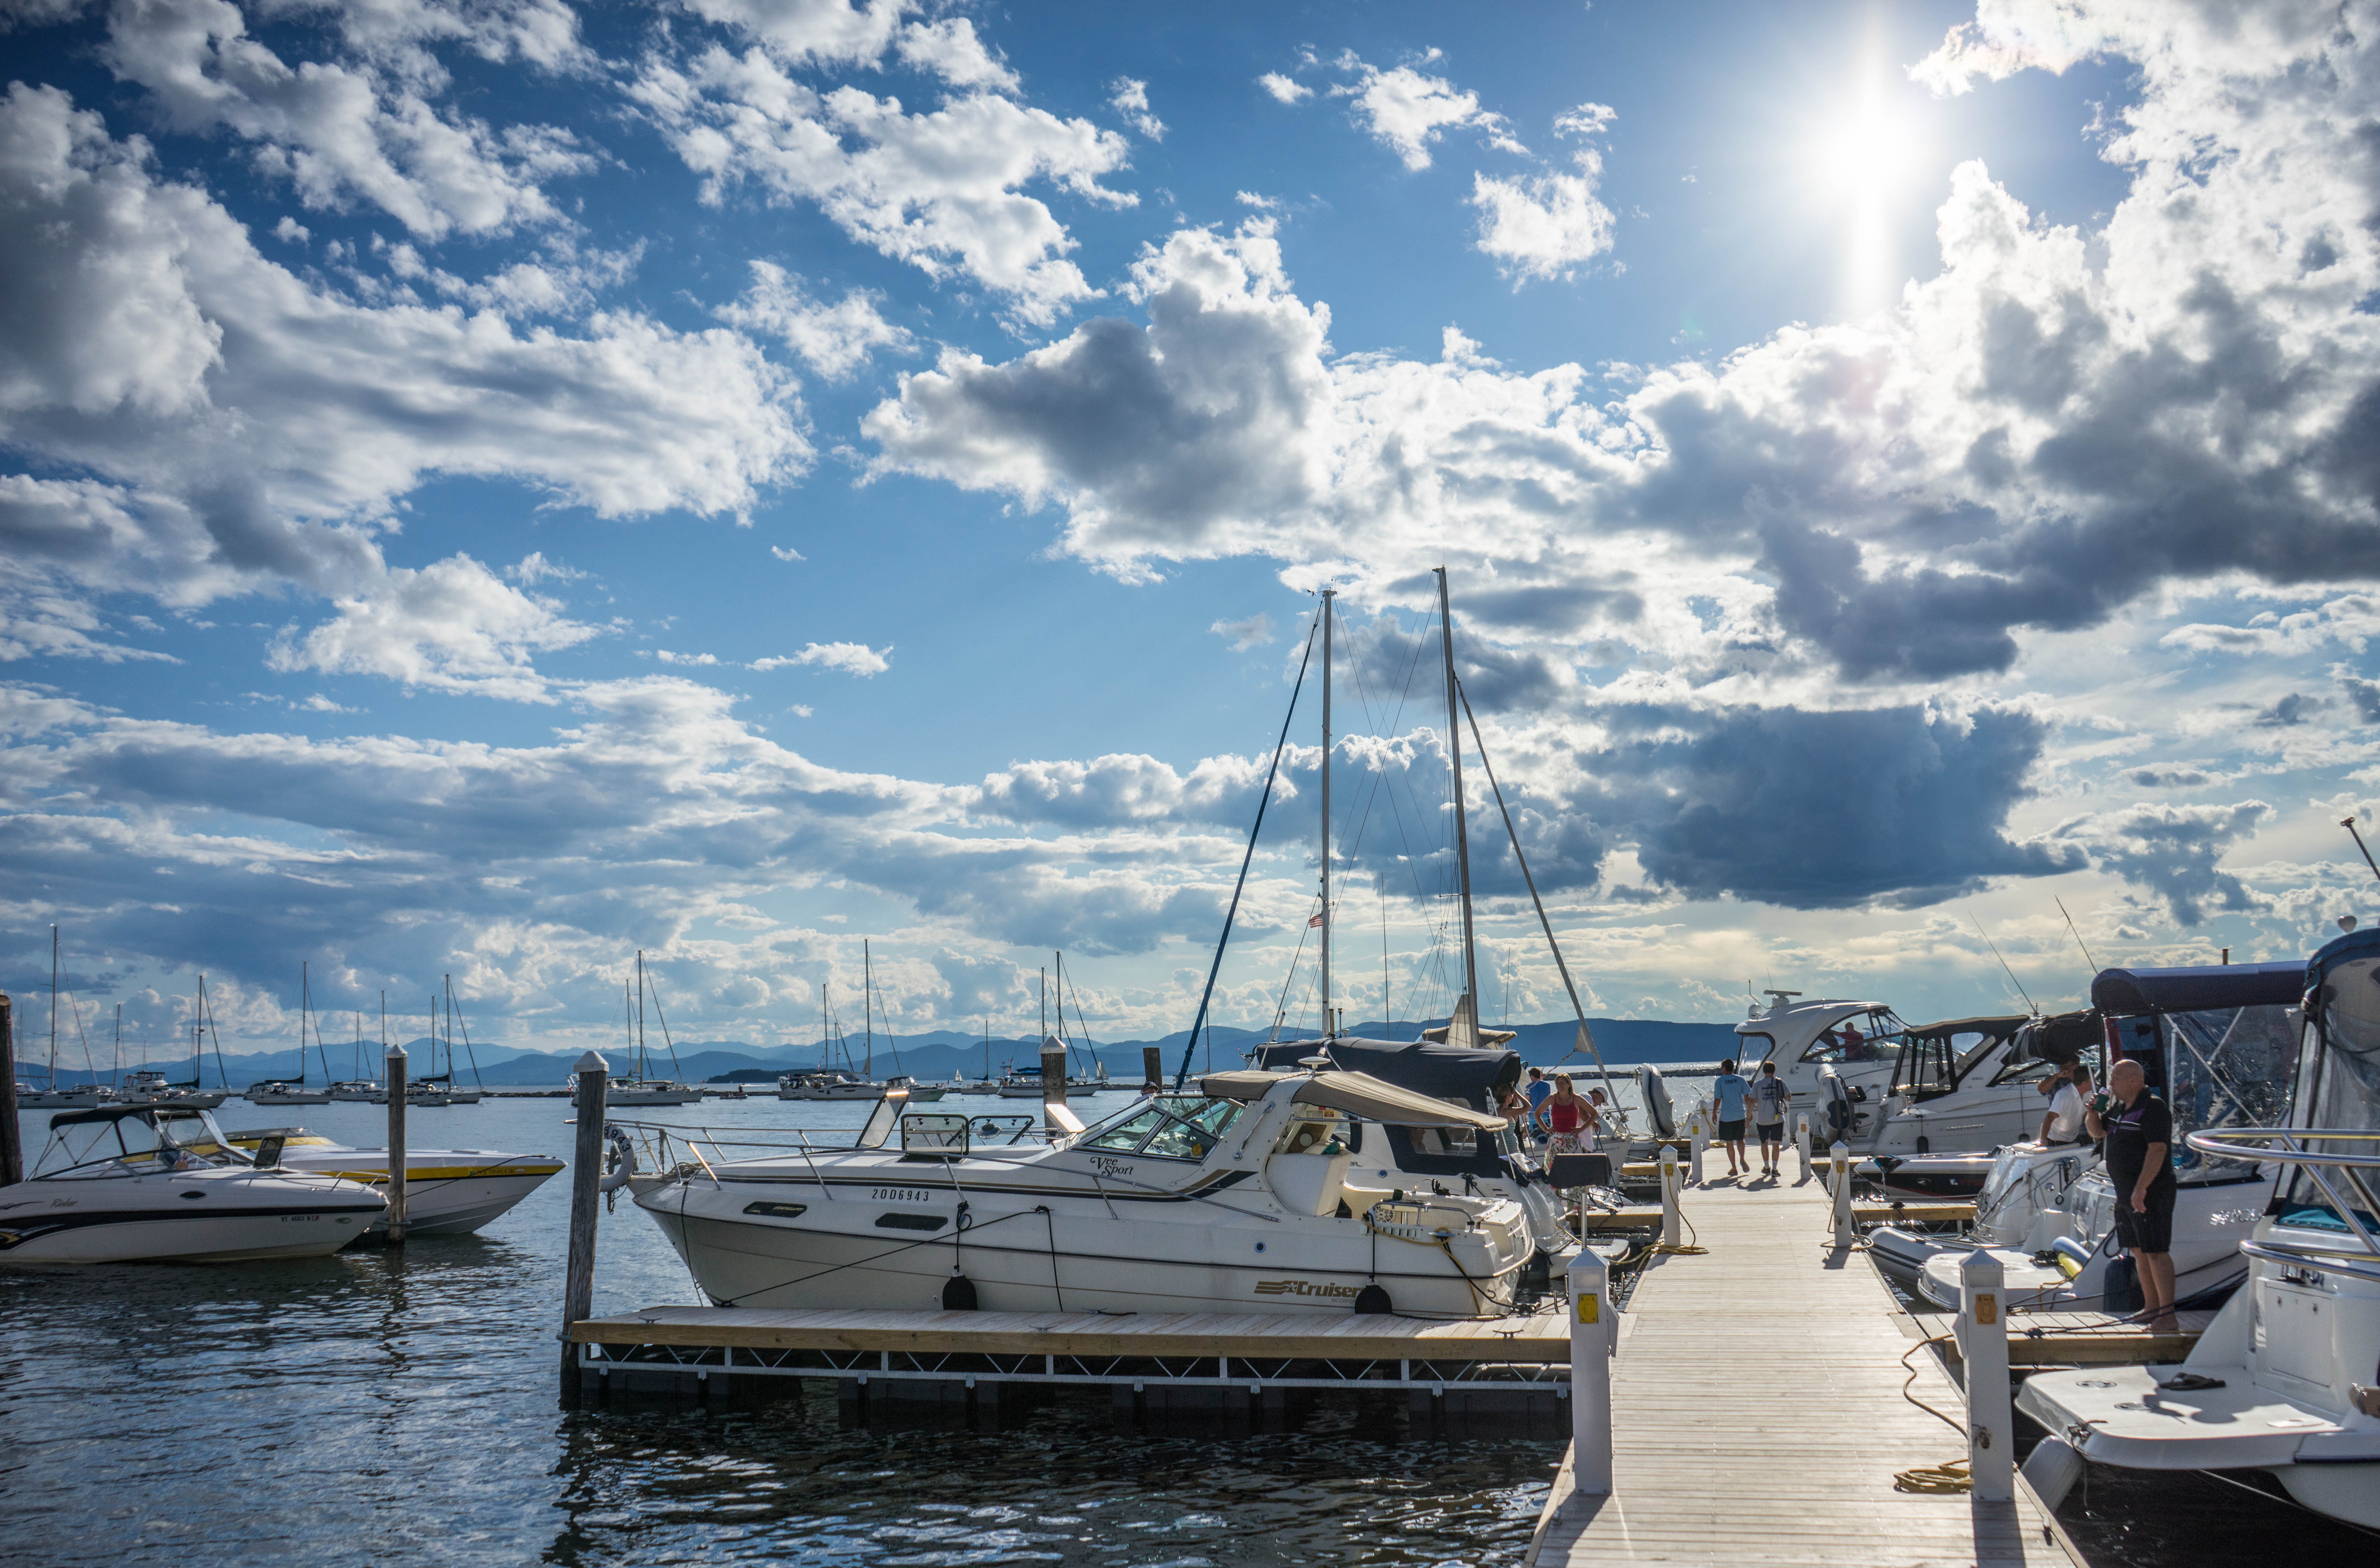
landscape, sea, coast, water, nature, outdoor, dock, sky, boat, shore, view, summer, travel, vehicle, scenic, yacht, peaceful, bay, harbor, marina, tourism, clouds, watercraft, vermont, burlington, passenger ship, lake champlain